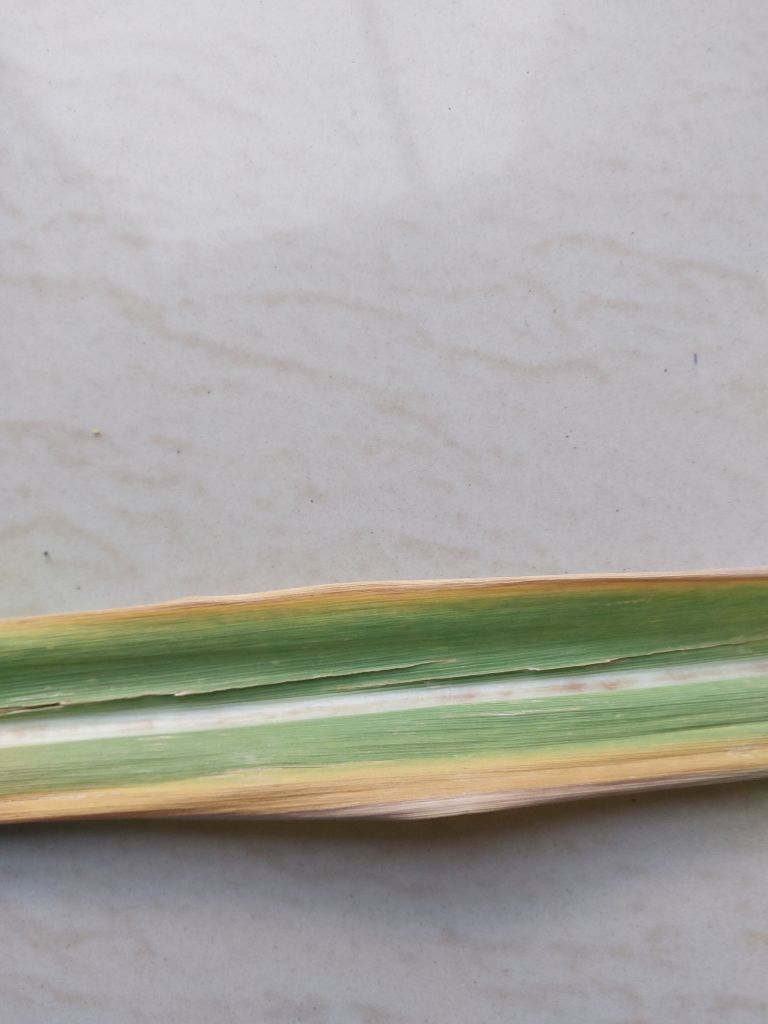
Label: Brown Spot